Center of Excellence in Nanotechnology

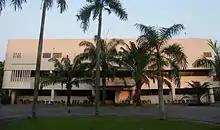
CoEN @ AIT

The Center of Excellence in Nanotechnology (CoEN) is a nanotechnology facility located at the Asian Institute of Technology (AIT). It is one of the 8 centers of excellence in Thailand.